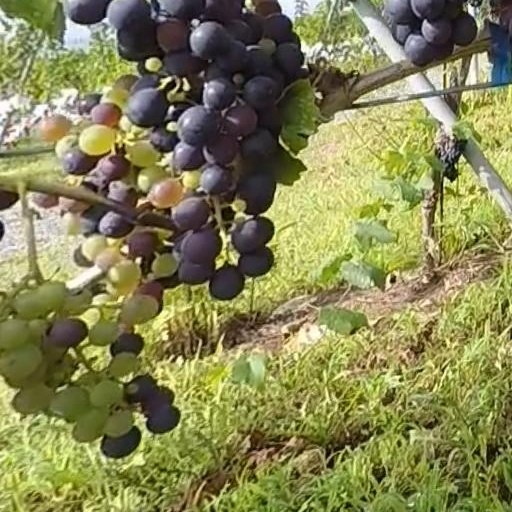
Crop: grape